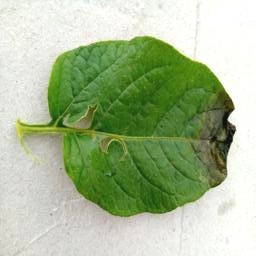
Etiqueta: Late Blight